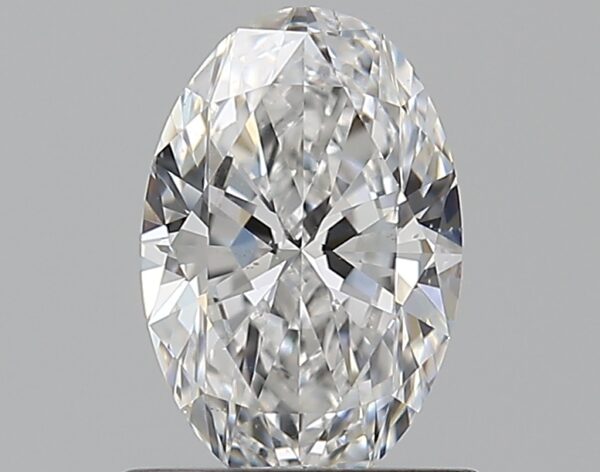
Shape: oval
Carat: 0.73
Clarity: VS2
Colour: D
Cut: EX
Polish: EX
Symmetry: VG
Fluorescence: M
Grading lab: GIA
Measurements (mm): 7.45 x 4.93 x 2.99